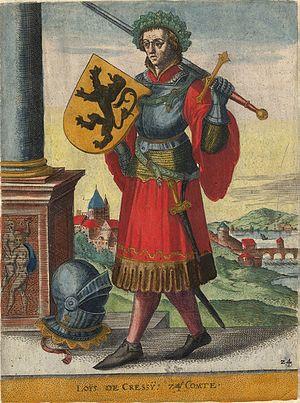
Voir aussi Comté de Flandre, Maison de Flandre.